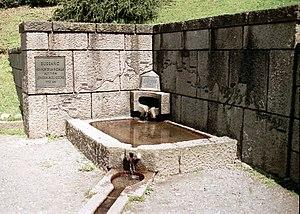
Le col de Bussang est l'un des cols les plus fréquentés du massif des Vosges, en France. Situé dans la région Grand Est à 727 m d'altitude, il relie la Lorraine et l'Alsace par la route nationale 66. Les deux communes de ce col dans un socle sédimentaire friable et cassant sont Bussang du côté lorrain et Urbès du côté alsacien. Le passage des crêtes à hauteur de Bussang fait partie des principaux cols historiques qui traversent les Vosges depuis l’Antiquité aux côtés du col du Bonhomme, du col du Donon et du col de Saverne.
La Moselle est une rivière du nord-est de la France, du Luxembourg et de l'ouest de l'Allemagne, affluent en rive gauche du Rhin. Elle donne son nom à deux départements français : la Moselle et la Meurthe-et-Moselle.